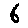
Label: 6